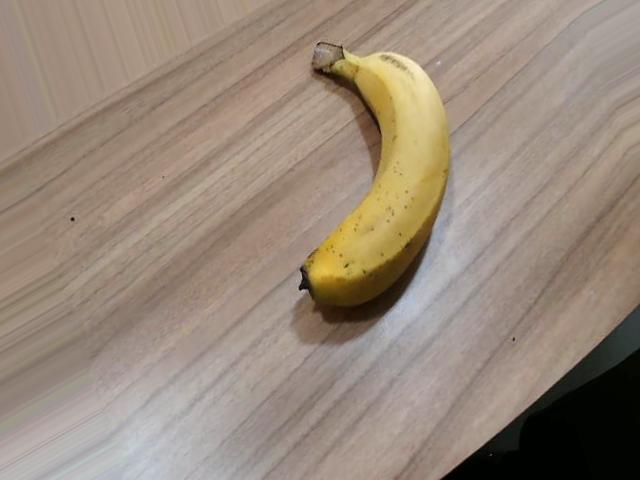
Label: Ripe_Banana